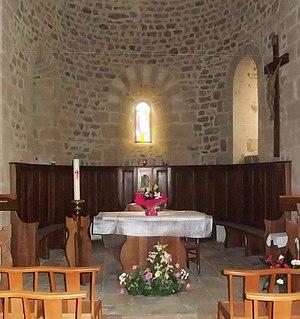
Saint-Clair (Ardèche) église choeur 1
L'église Saint-Clair est érigée dans la commune de Saint-Clair, département de l'Ardèche en région Auvergne-Rhône-Alpes. L'édifice est situé au centre du village.